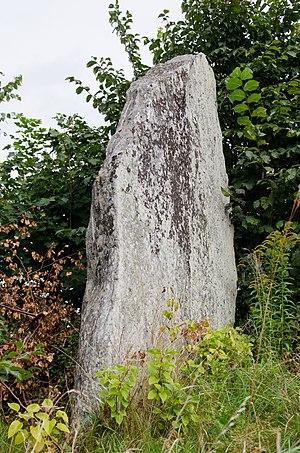
Les menhirs de Vårgårda sont un groupe de menhirs situés à Vårgårda, commune suédoise du comté de Västra Götaland, dans le Västergötland.